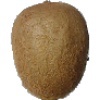
Label: kiwi